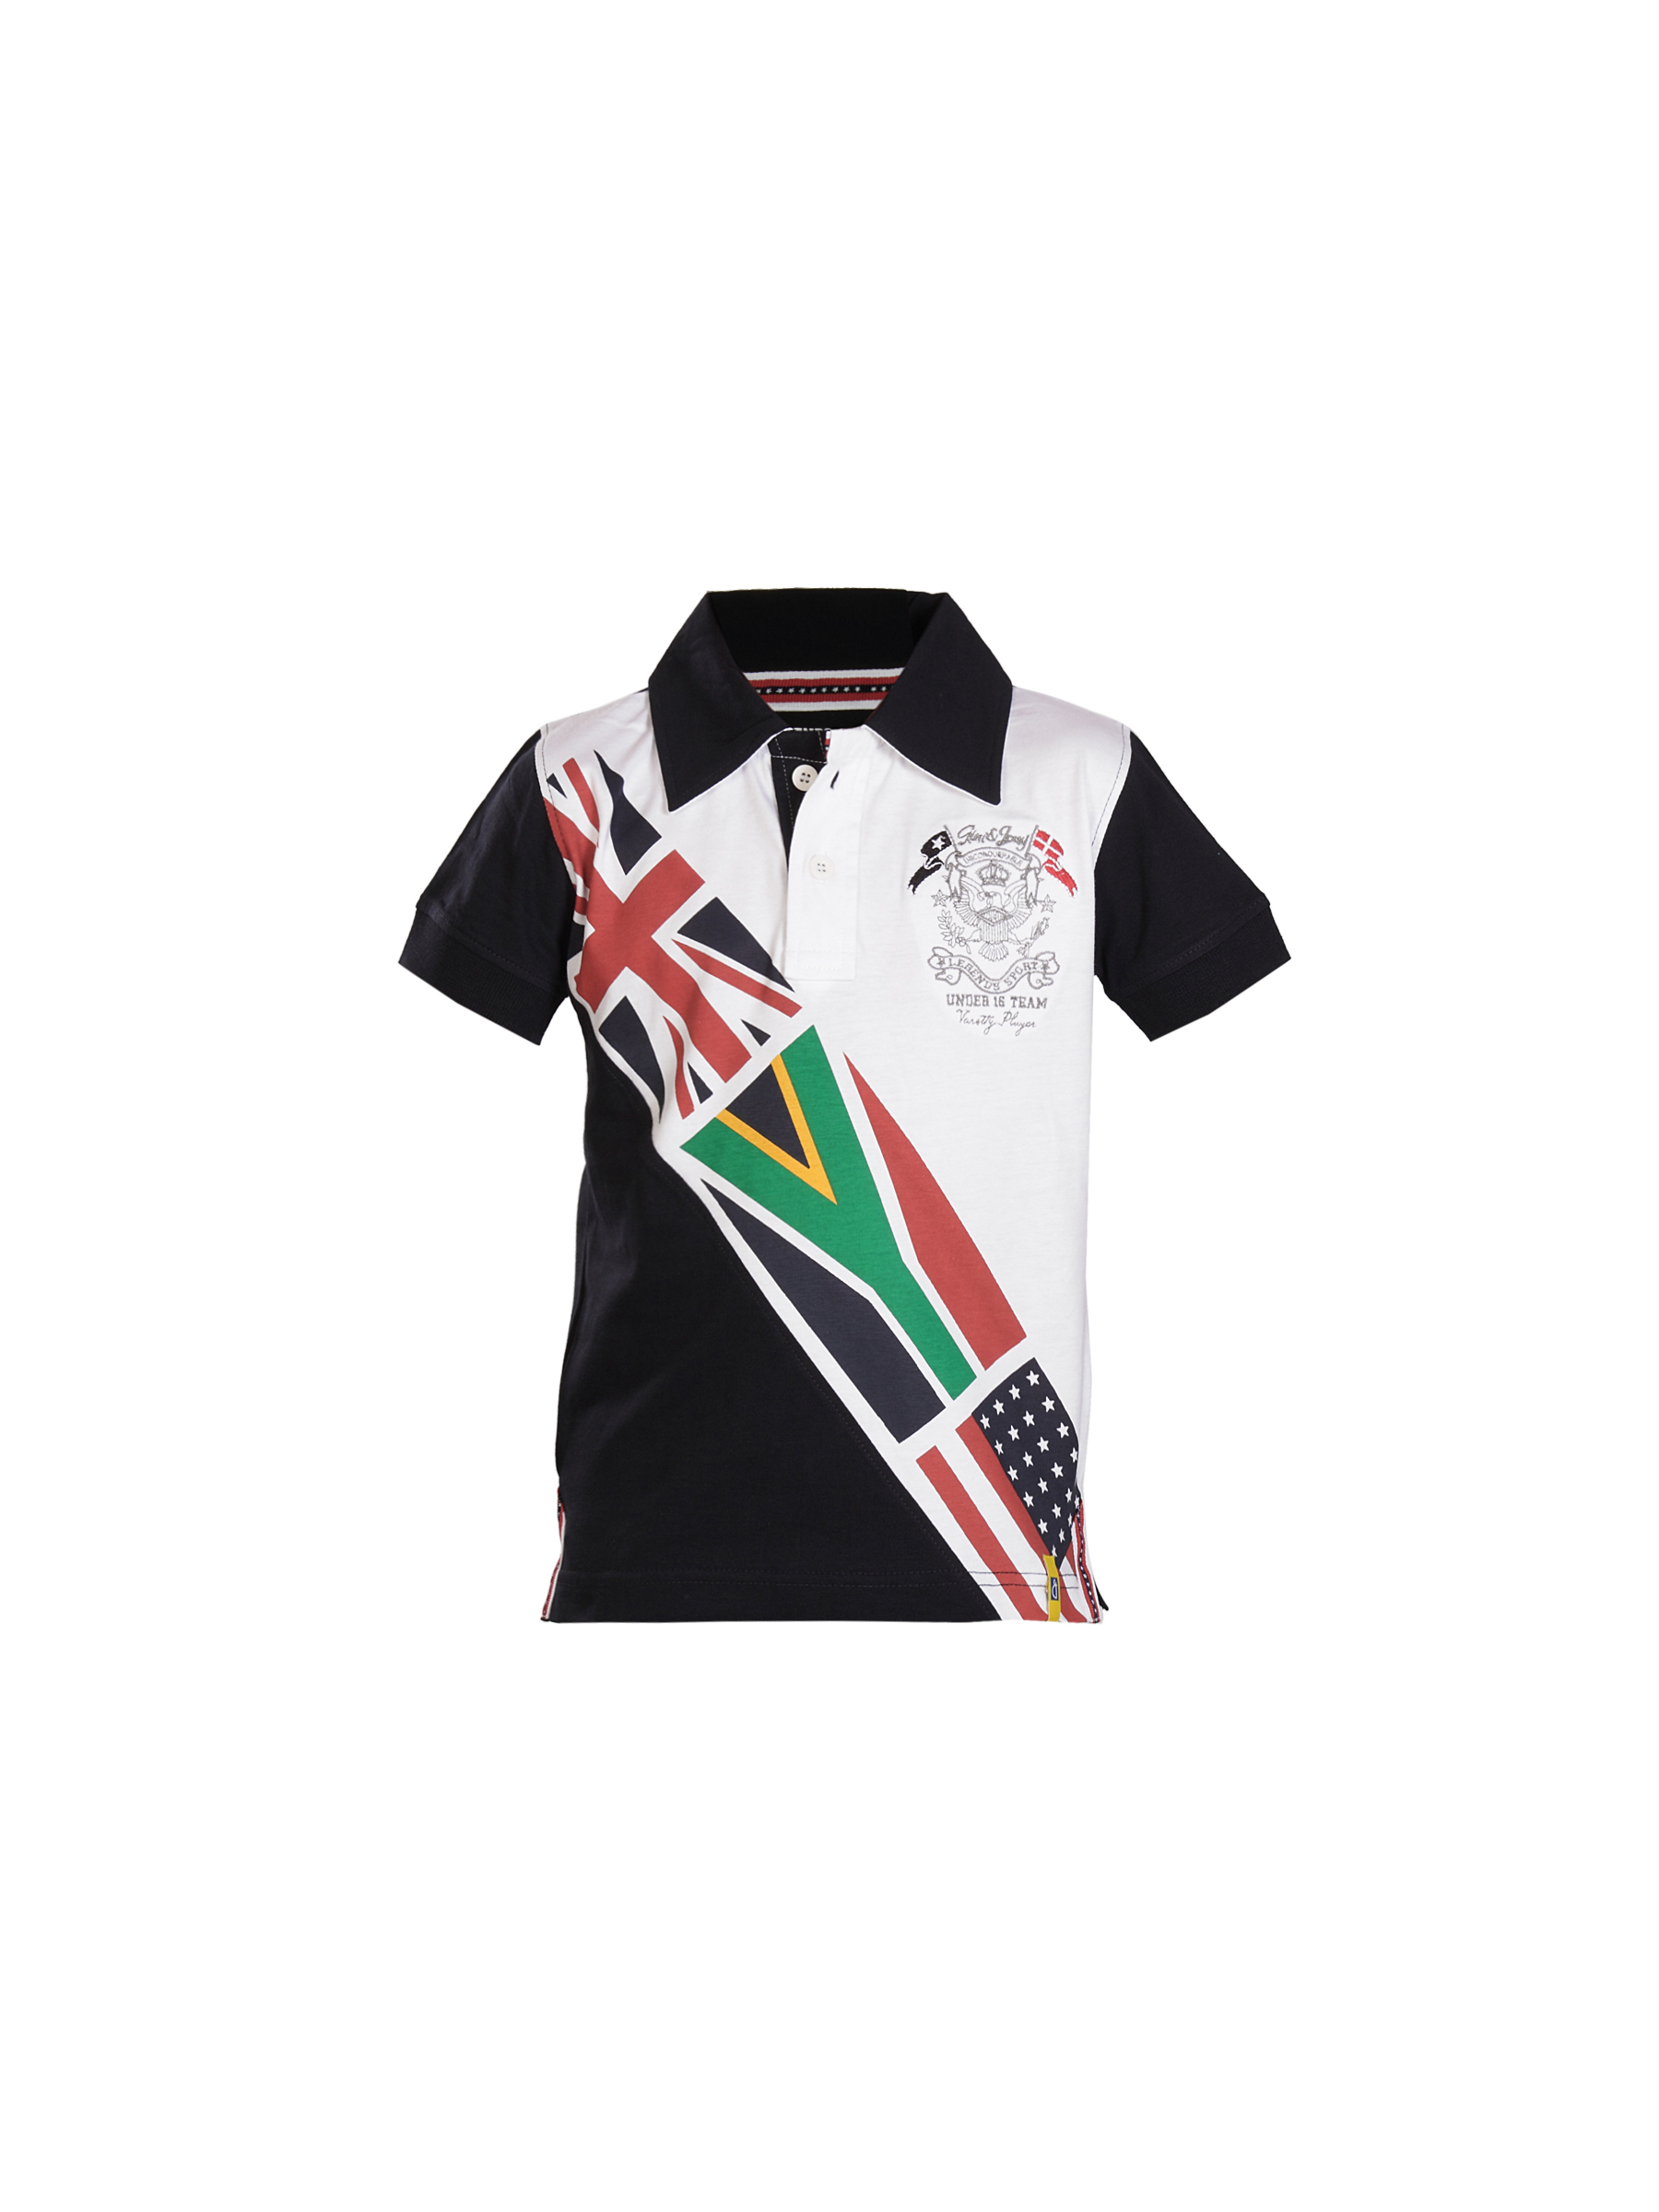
Gini and Jony Boys Around The World Navy Blue T-shirt
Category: Apparel / Topwear / Tshirts
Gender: Boys
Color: Navy Blue
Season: Summer 2012
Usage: Casual